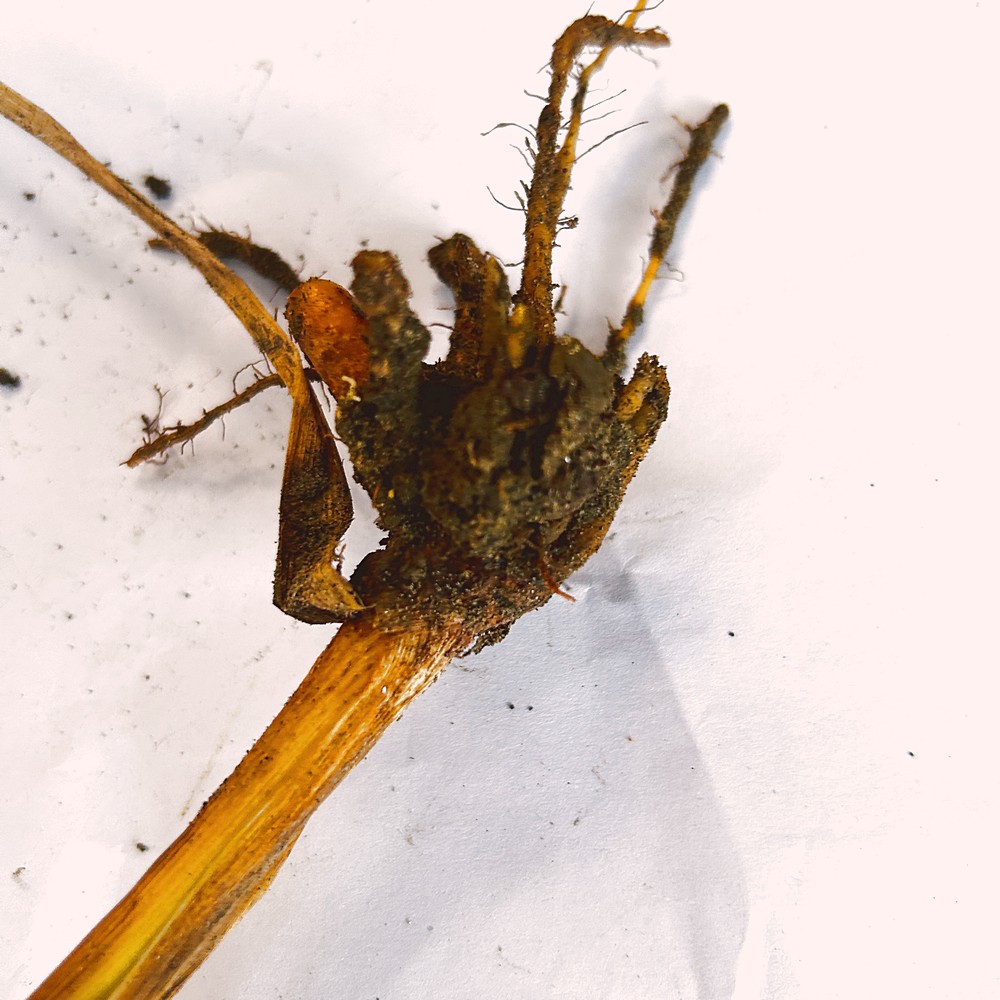
Label: Rhizome Disease Root